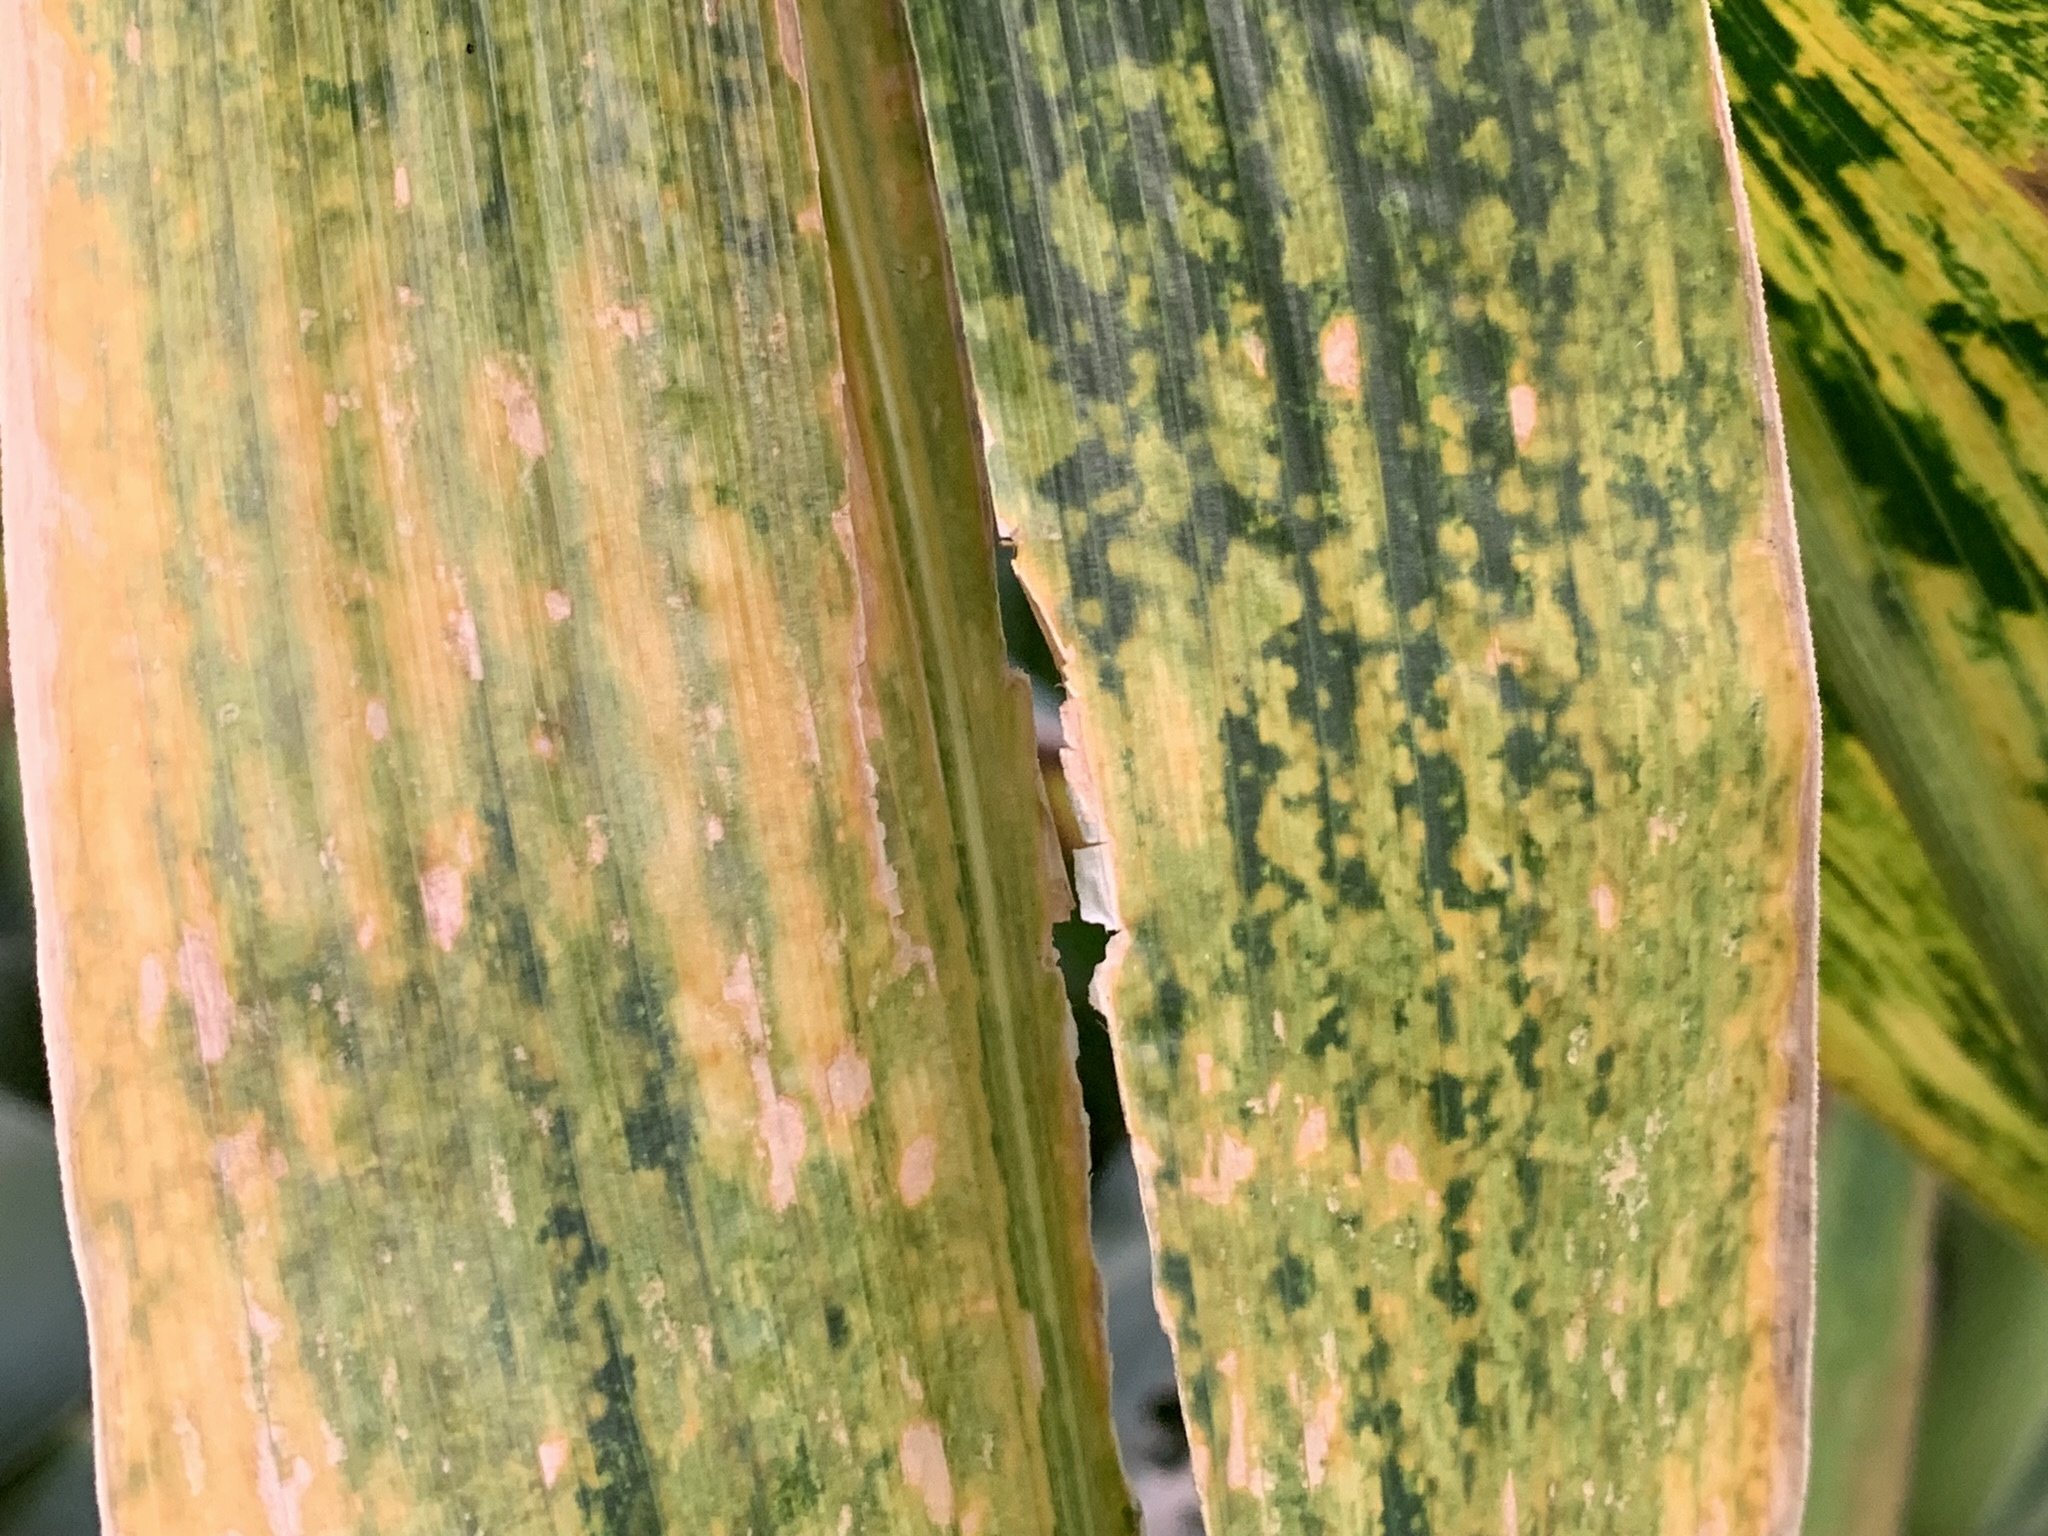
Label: MLN